Gary Palmer

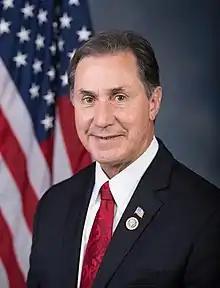
Official portrait, 2017

Gary James Palmer (born May 14, 1954) is an American politician serving as the U.S. representative for since 2015. His district includes the wealthier parts of Birmingham, as well as most of its suburbs. Before becoming an elected official, Palmer co-founded and served as the longtime president of the Alabama Policy Institute, a conservative think tank.